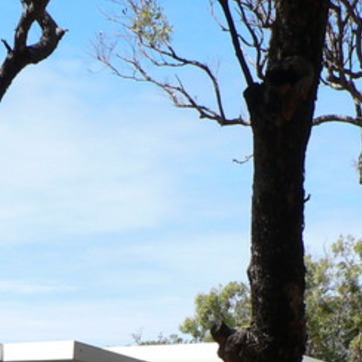
Material: sky